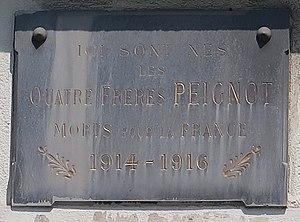
Plaque en hommage aux frères Peignot, 68 boulevard Edgar-Quinet (Paris 14e).
Le boulevard Edgar-Quinet est une voie du 14ᵉ arrondissement de Paris.
La rue des Quatre-Frères-Peignot est une rue de Paris, située dans le 15ᵉ arrondissement.